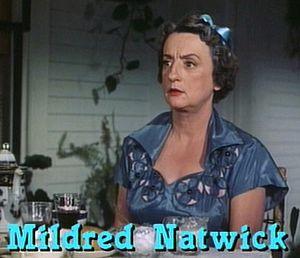
Mildred Natwick est une actrice américaine, née le 19 juin 1905 à Baltimore, Maryland, morte le 25 octobre 1994 à New York.
Mais qui a tué Harry ? est un film américain d'Alfred Hitchcock, sorti en 1955, adaptation du roman homonyme de Jack Trevor Story.